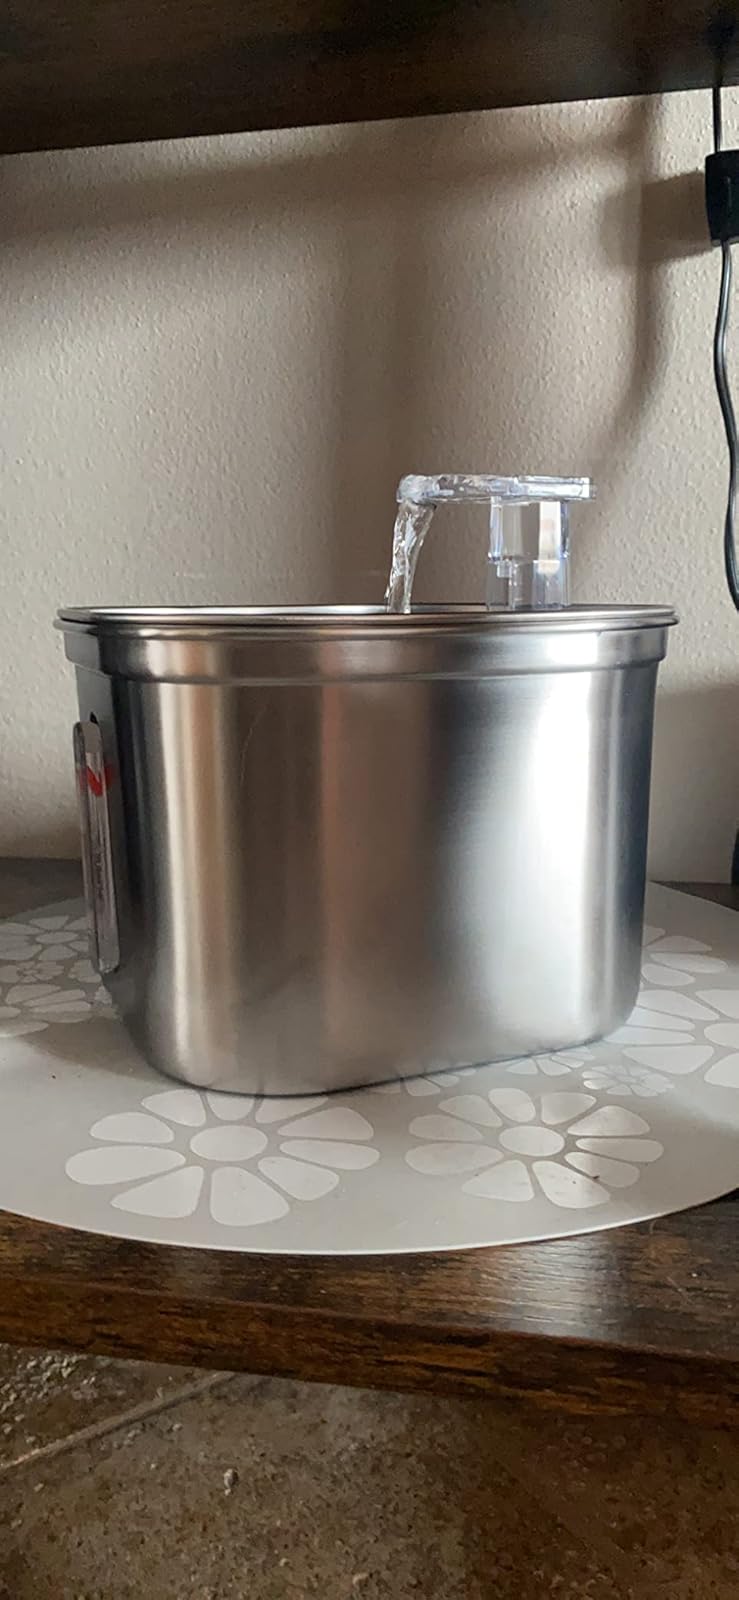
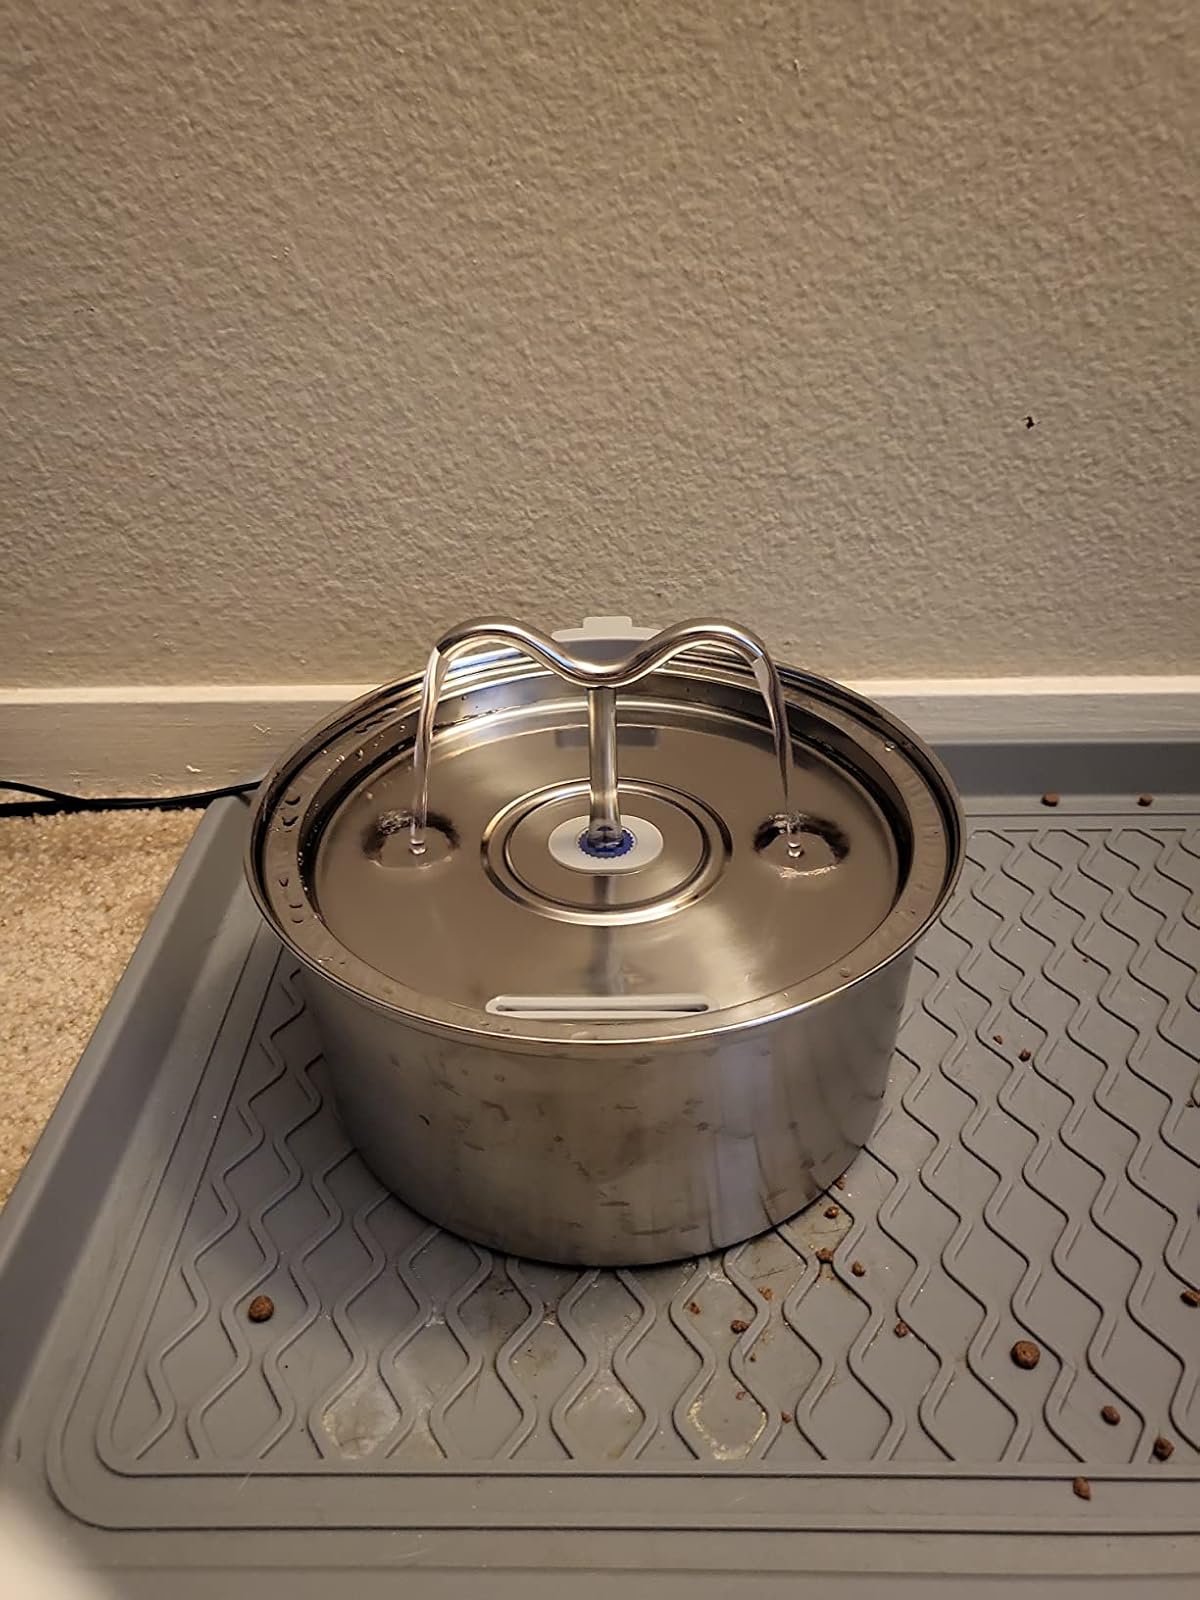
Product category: items_bowl
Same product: no